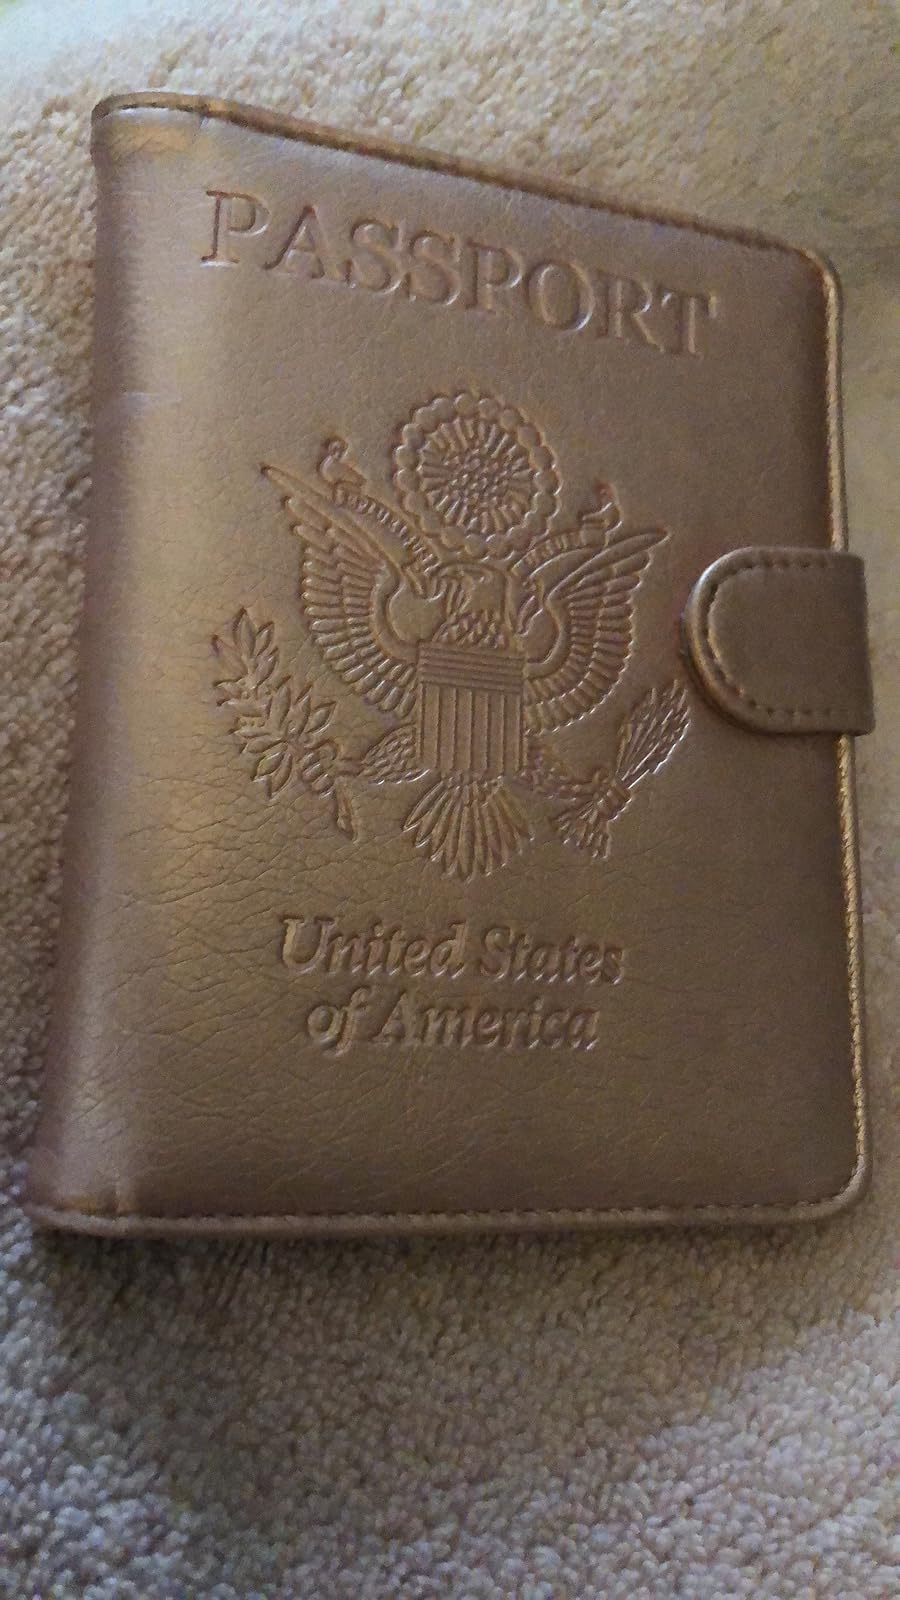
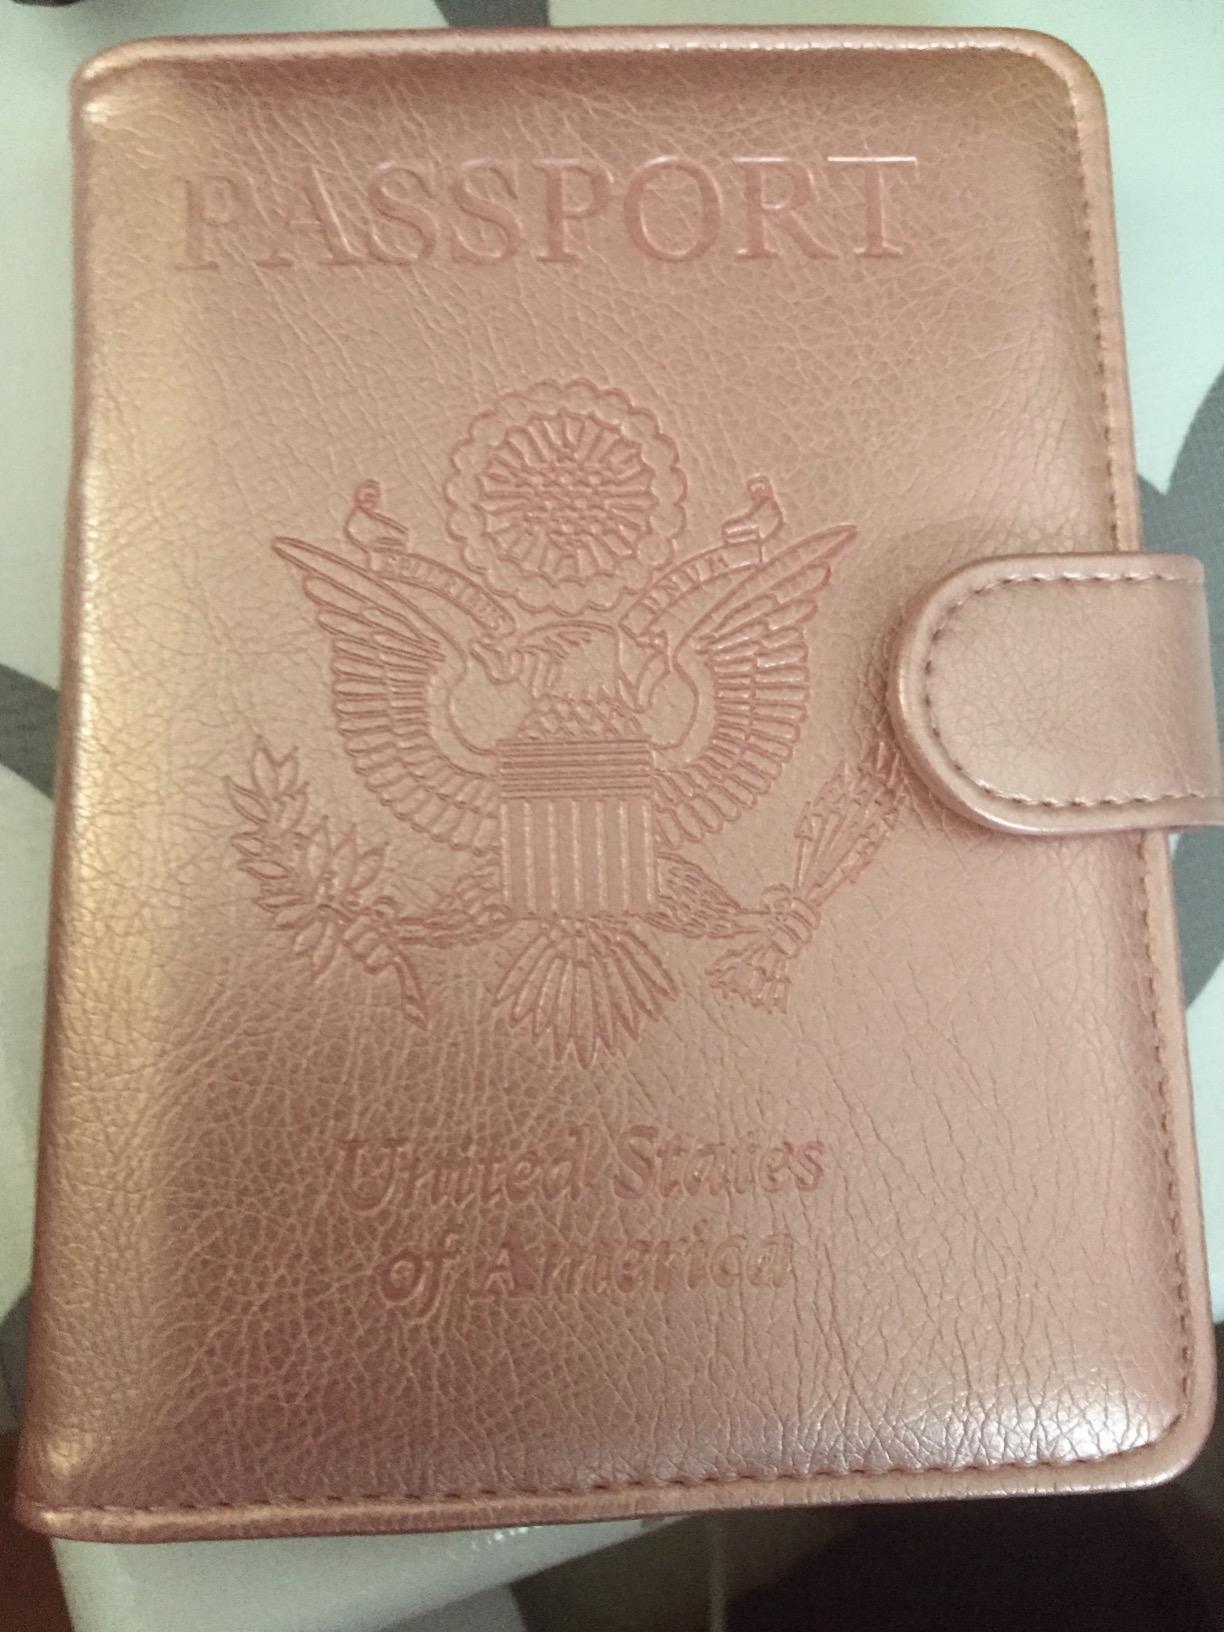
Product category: accessories_wallet
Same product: yes